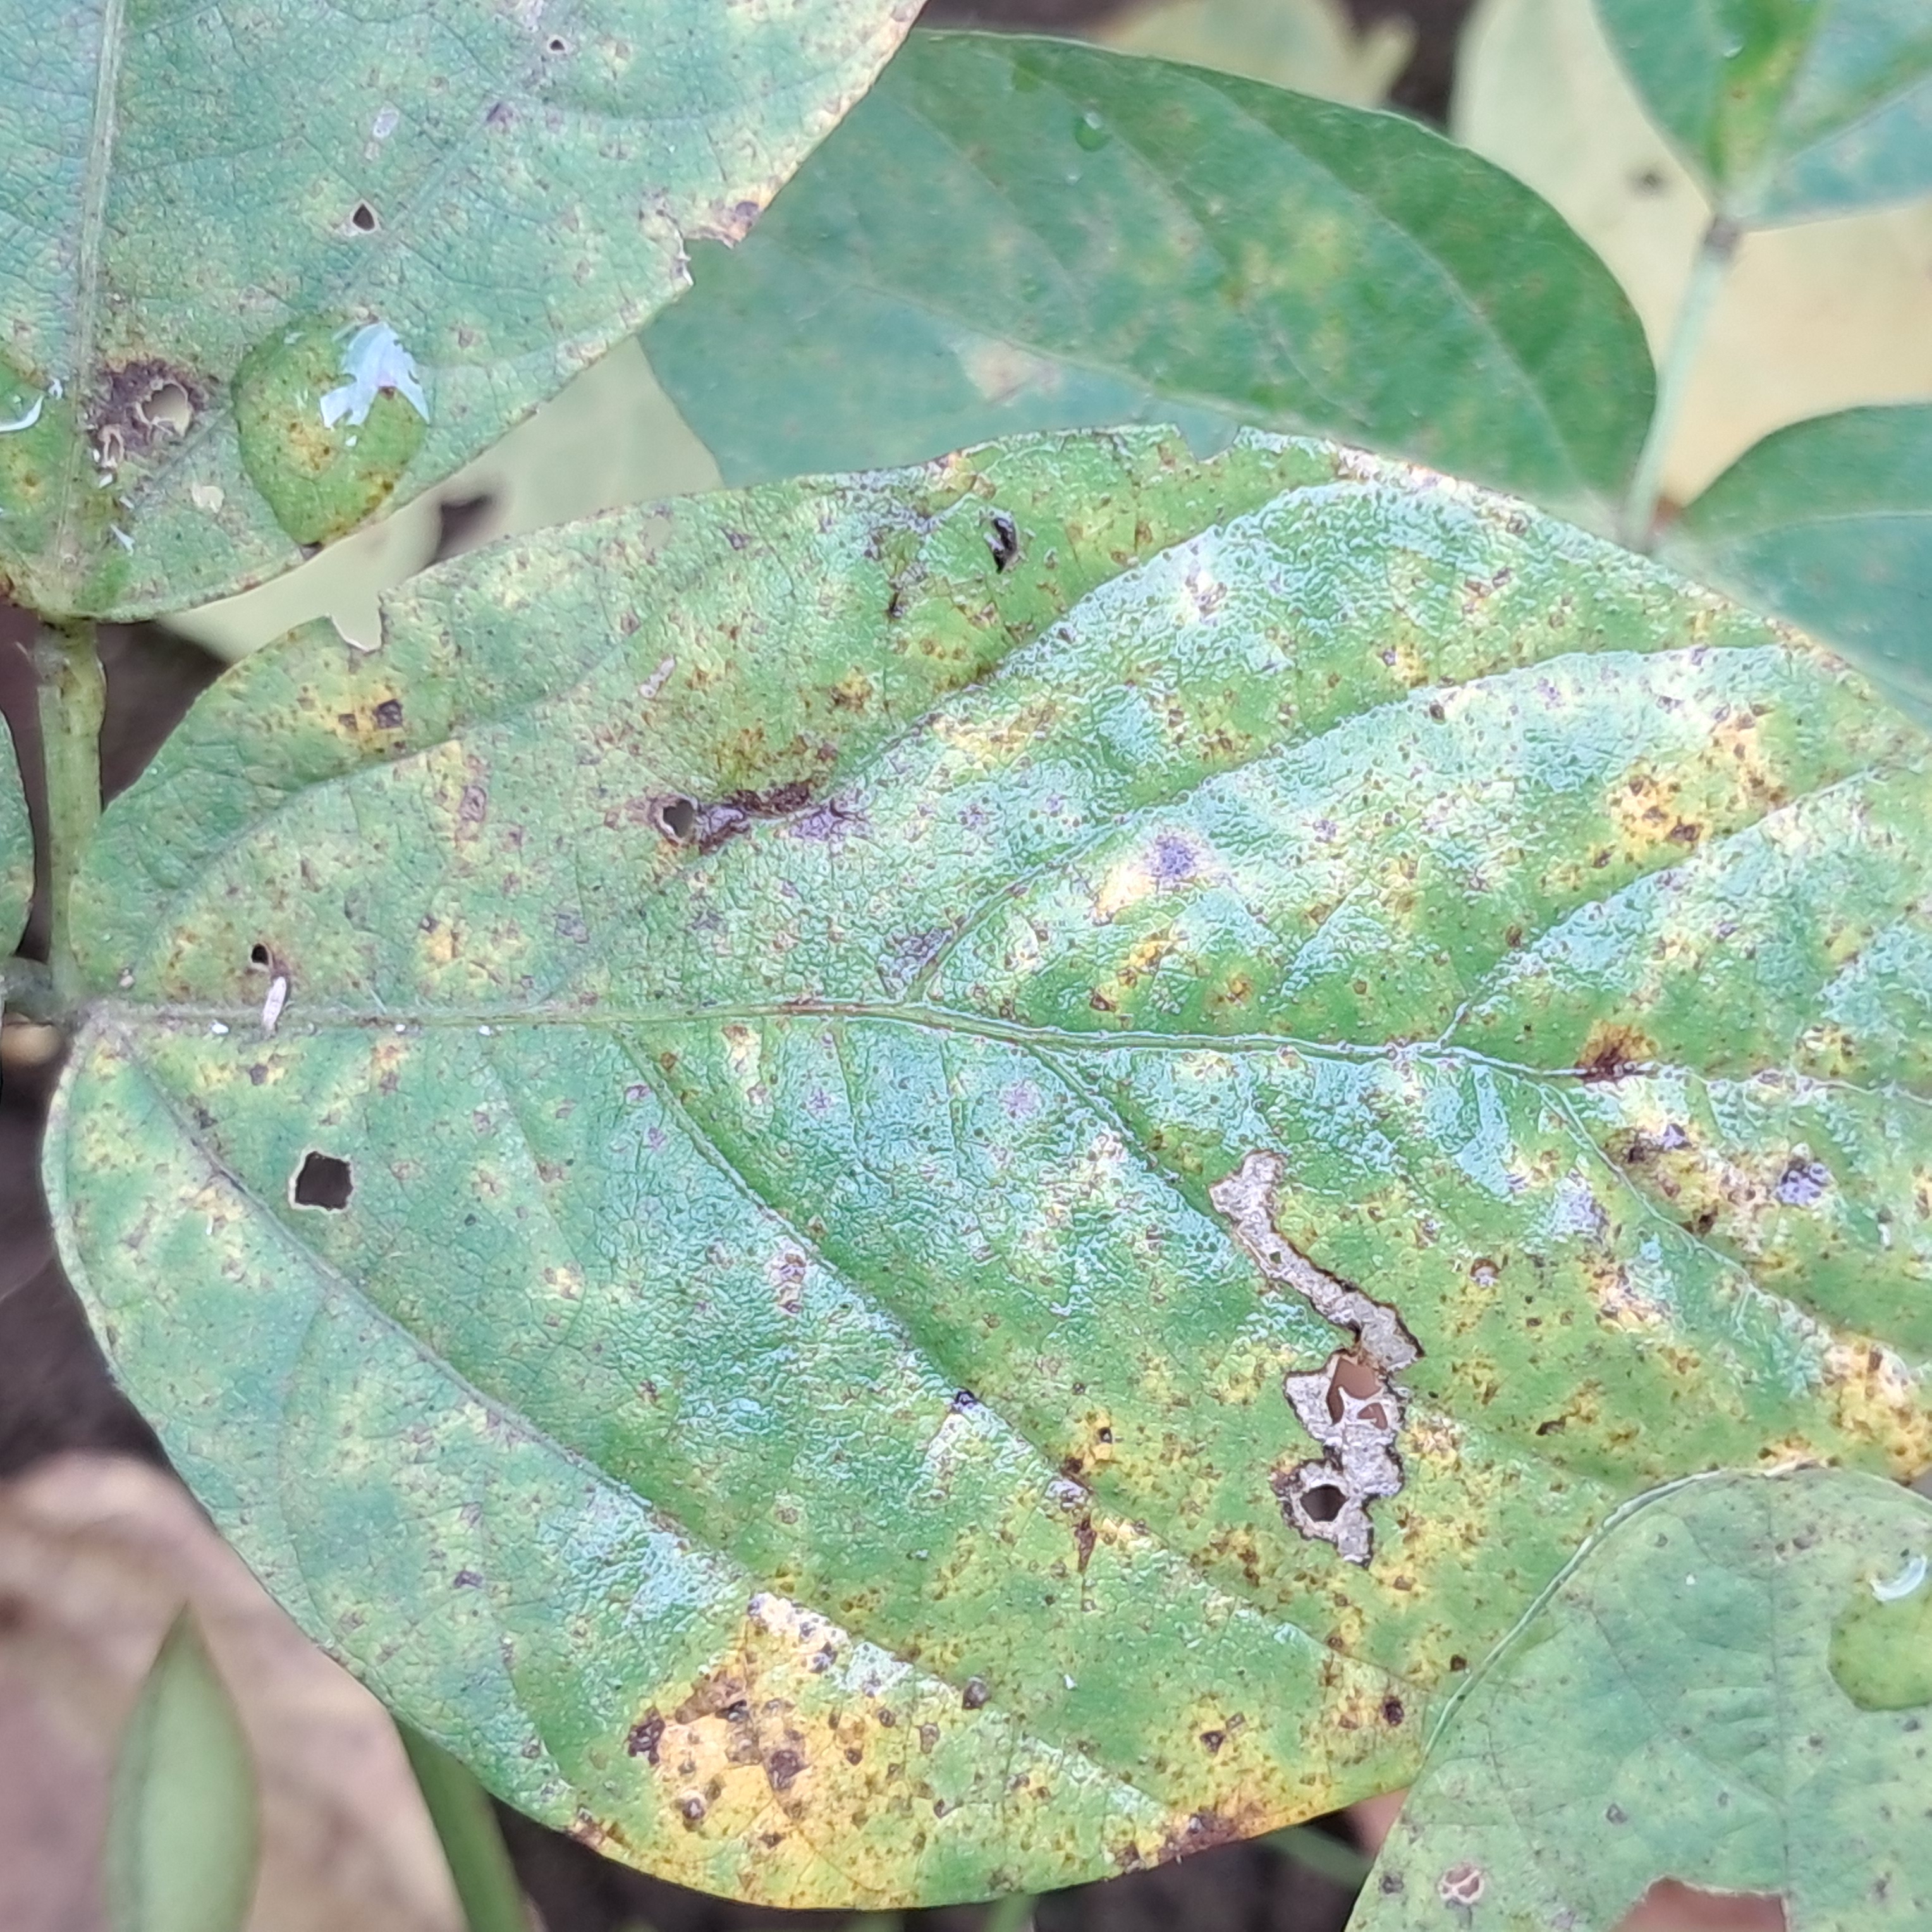
Label: Rust